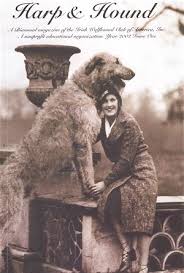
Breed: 224-n000039-Irish_wolfhound